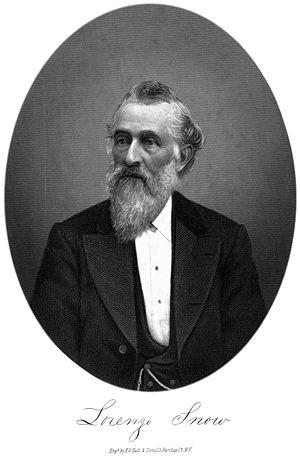
Lorenzo Snow était un dirigeant et homme politique mormon, qui fut le 5ᵉ président de l’Église de Jésus-Christ des saints des derniers jours de 1898 à sa mort. Au début de son mandat de président, Snow a dû faire face aux conséquences des batailles juridiques avec les États-Unis au sujet de la pratique du mariage plural.